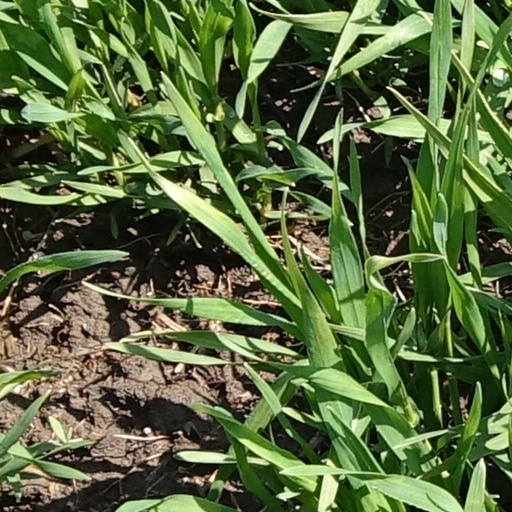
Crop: wheat